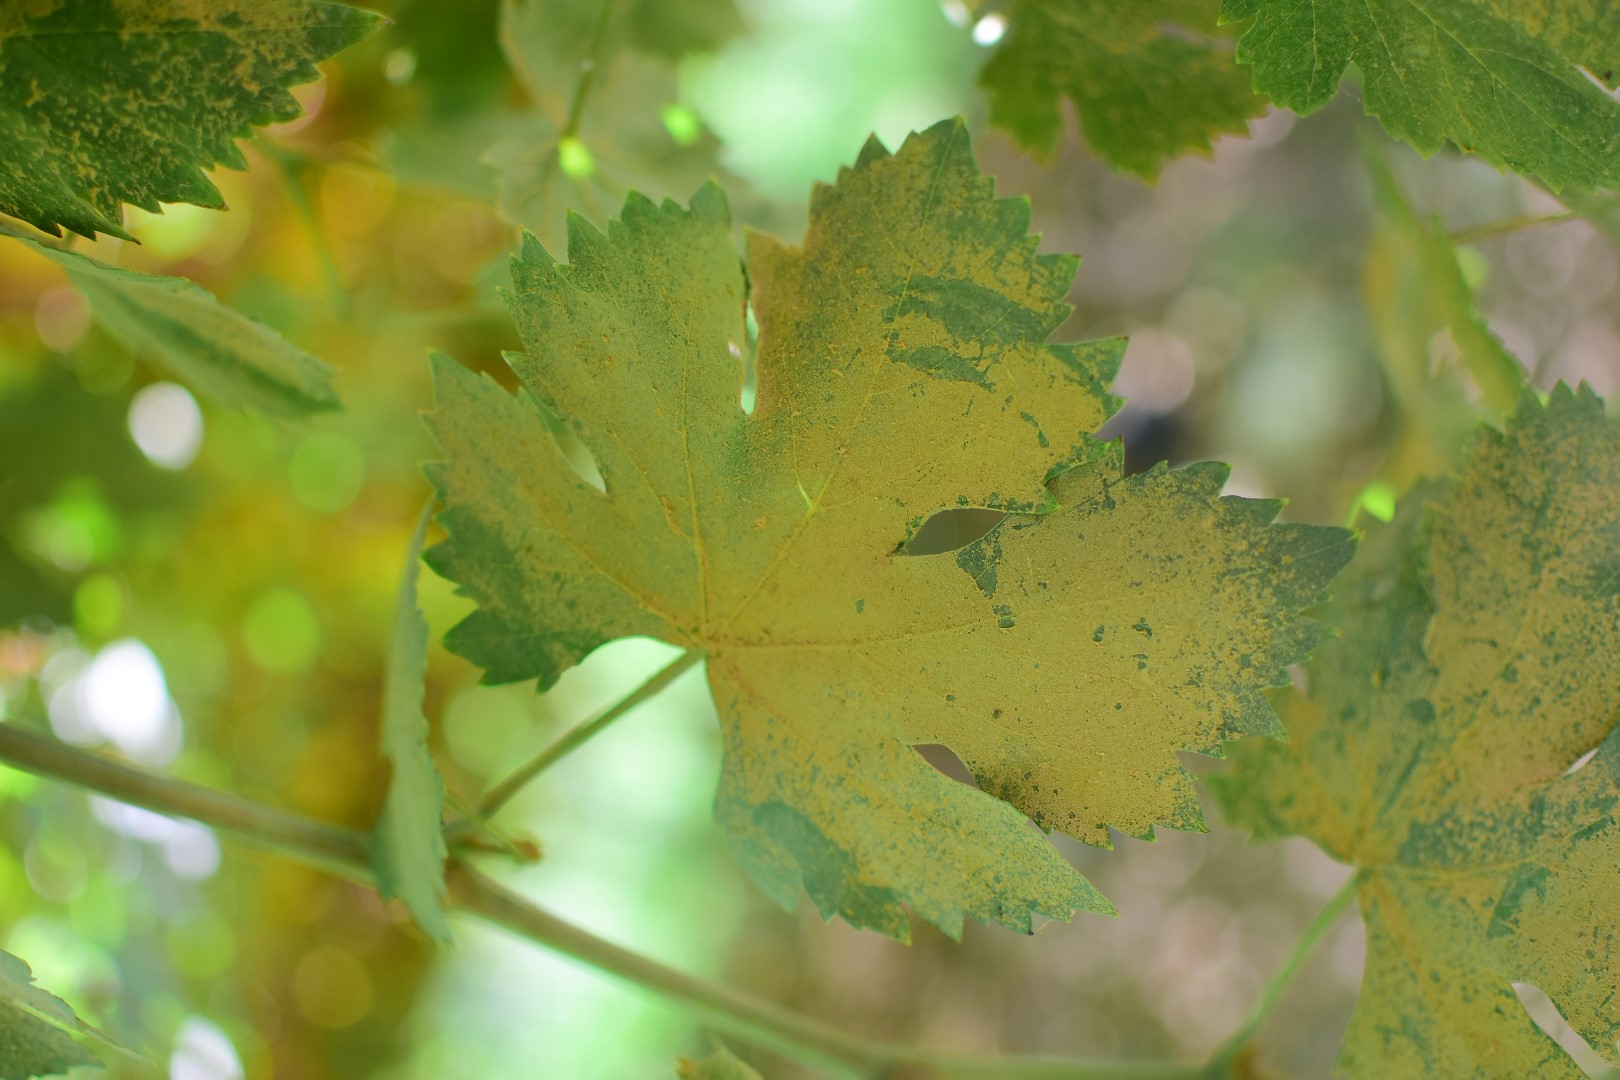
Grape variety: Halawani